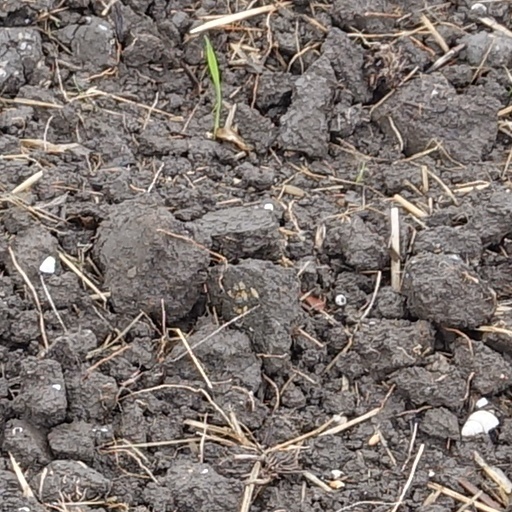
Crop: wheat